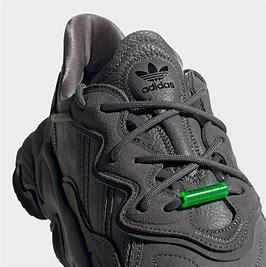
Brand: adidas
Model: Ozweego Athletic